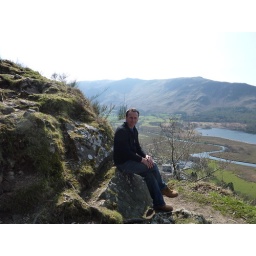
surprise view with cat bells in background, derwent water to right.